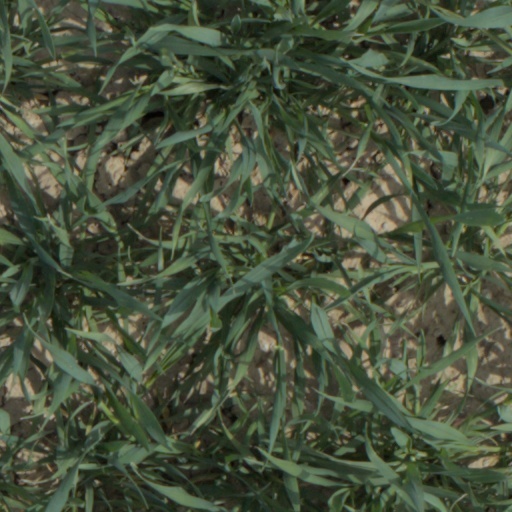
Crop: wheat